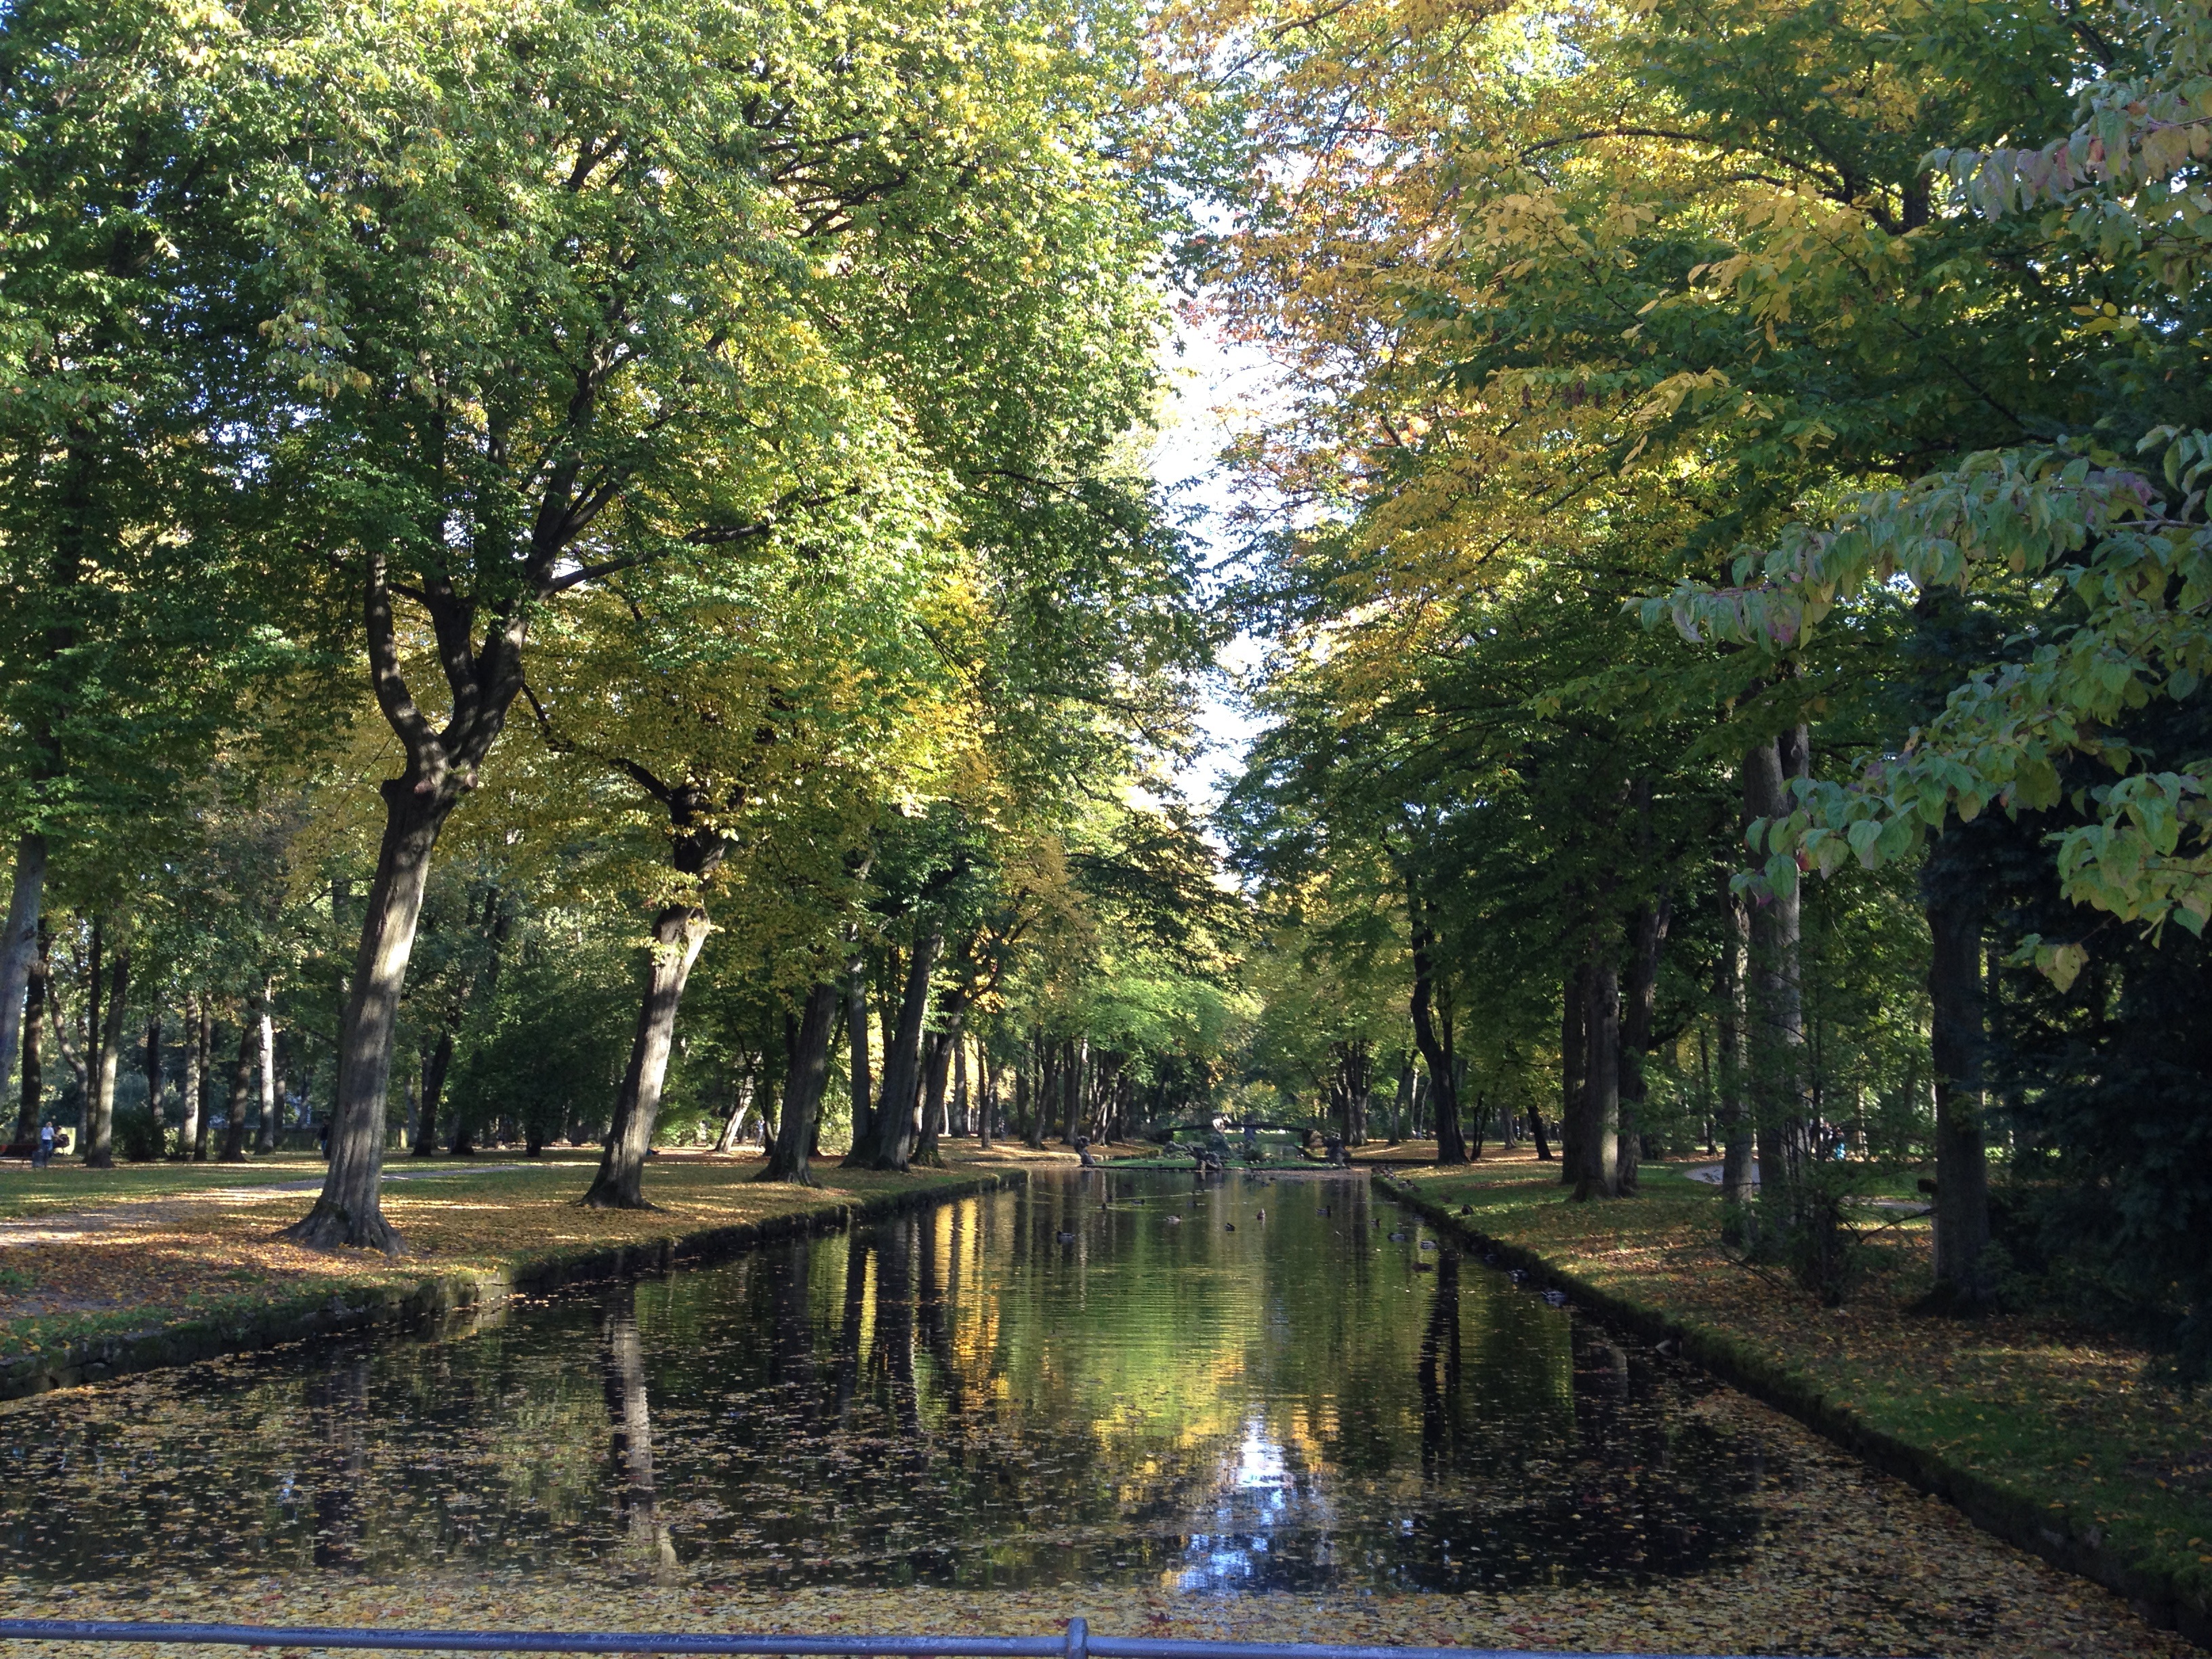
tree, water, forest, sunlight, leaf, lake, river, summer, walk, pond, spring, reflection, small, autumn, park, botany, garden, season, waterway, trees, woodland, riverside, bayreuth, courtyard garden, woody plant